Maria Nikiforova

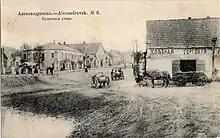
Oleksandrivsk at the end of the nineteenth century. Nikiforova was a teenager during this period.

Born in Oleksandrivsk in 1885, Nikiforova's father had been an officer during the Russo-Turkish War of 1877–1878. She left home at the age of 16, having fallen in love with an "adventurer" who quickly abandoned her in the slums of Oleksandrivsk. To make ends meet, she became a wage laborer, working first as babysitter, then as a retail clerk, and ultimately as a factory worker, washing bottles in a vodka distillery.